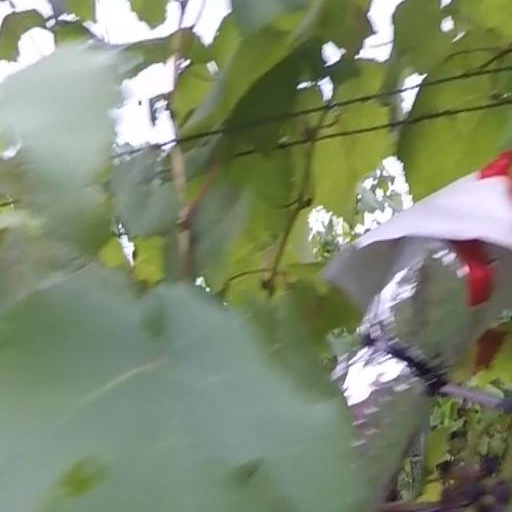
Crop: grape